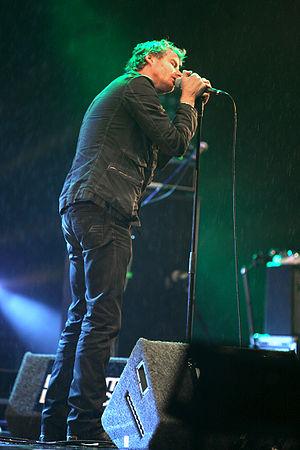
The National est un groupe de rock indépendant américain, originaire de Cincinnati, en Ohio. Il est formé en 1999 et basé à Brooklyn. Il se compose de l'auteur-compositeur-interprète Matt Berninger et des frères Dessner, Aaron et Bryce, ainsi que des frères Devendorf, Bryan et Scott.